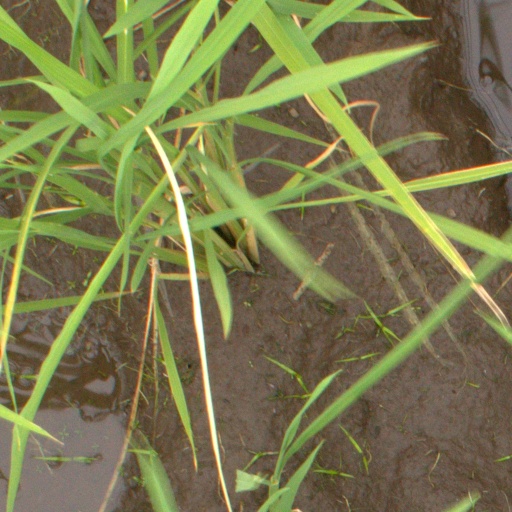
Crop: rice